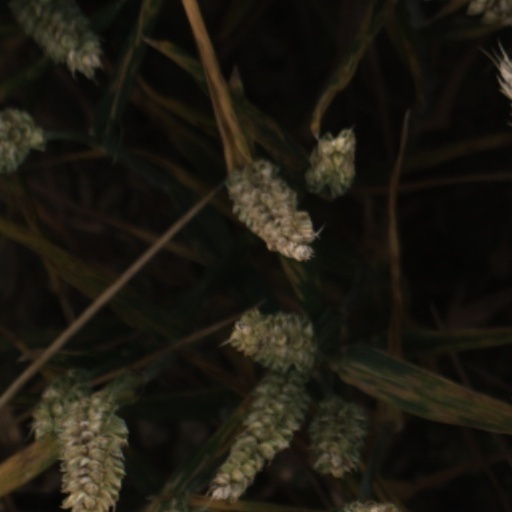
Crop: wheat